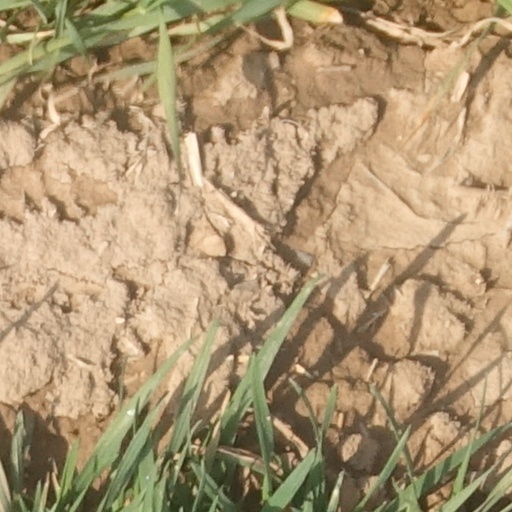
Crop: wheat